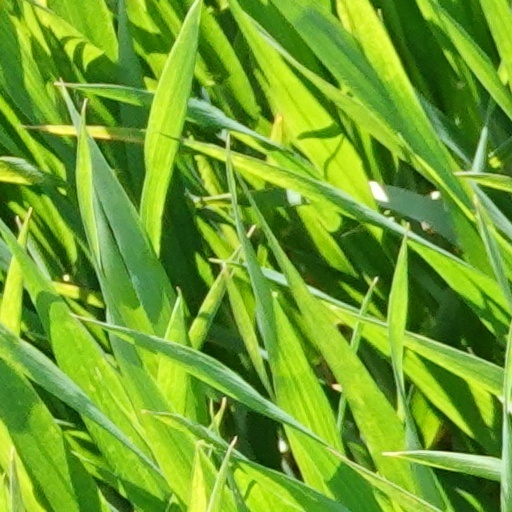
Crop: wheat